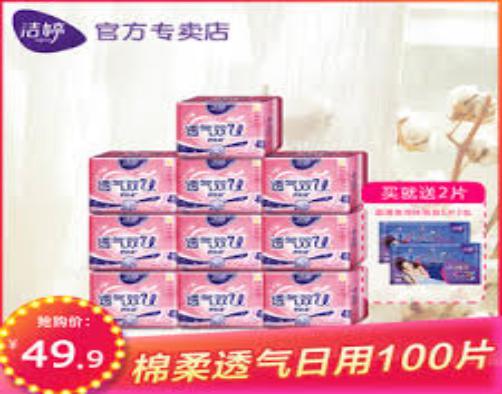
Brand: ladycare
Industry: Necessities